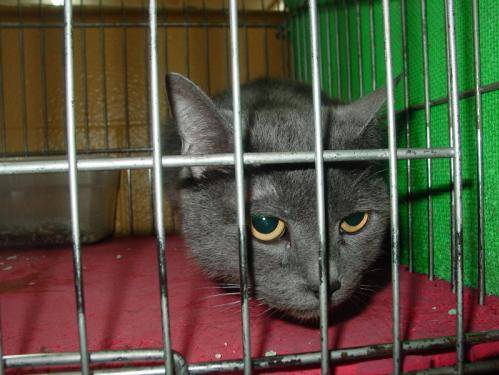
Label: cat